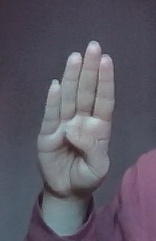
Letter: kaaf